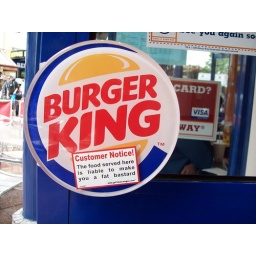
Sticker was spotted outside a Burger King in Leicester Square, LondonFrom the fansite dedicated to street sticker website: mixthemessage.com